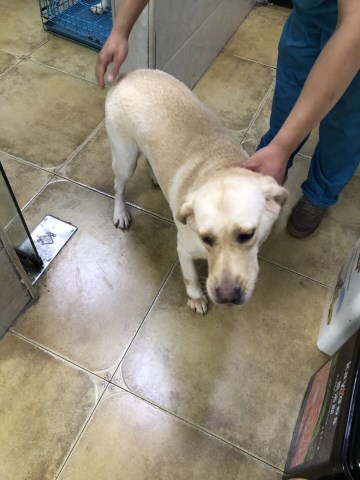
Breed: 3580-n000122-Labrador_retriever